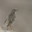
Label: bird